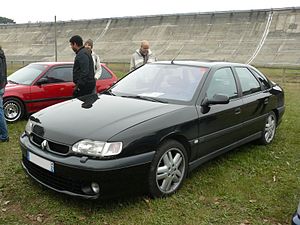
Renault Safrane / Safrane (Phase I/B54E, 1992−1996)
Renault Safrane var en øvre mellemklassebil bygget af Renault mellem april 1992 og december 2000. Forgængeren hed Renault 25 og efterfølgeren Renault Vel Satis. Safrane blev bygget på den nordfranske Renault-fabrik Sandouville ved Le Havre.